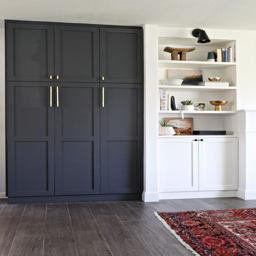
person hacked a simple wardrobe into a fabulous looking custom built - in pantry .